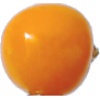
Label: Physalis 1